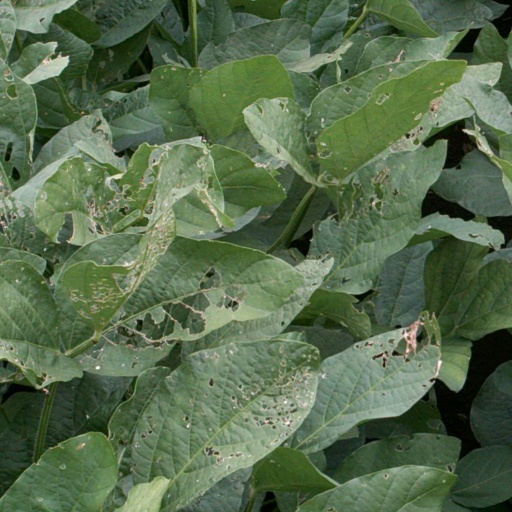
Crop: soybean